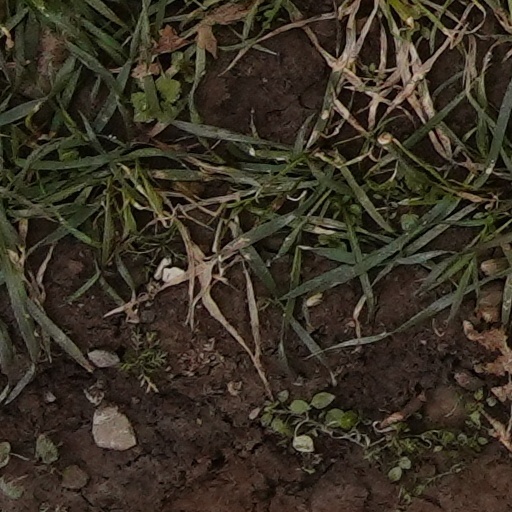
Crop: wheat